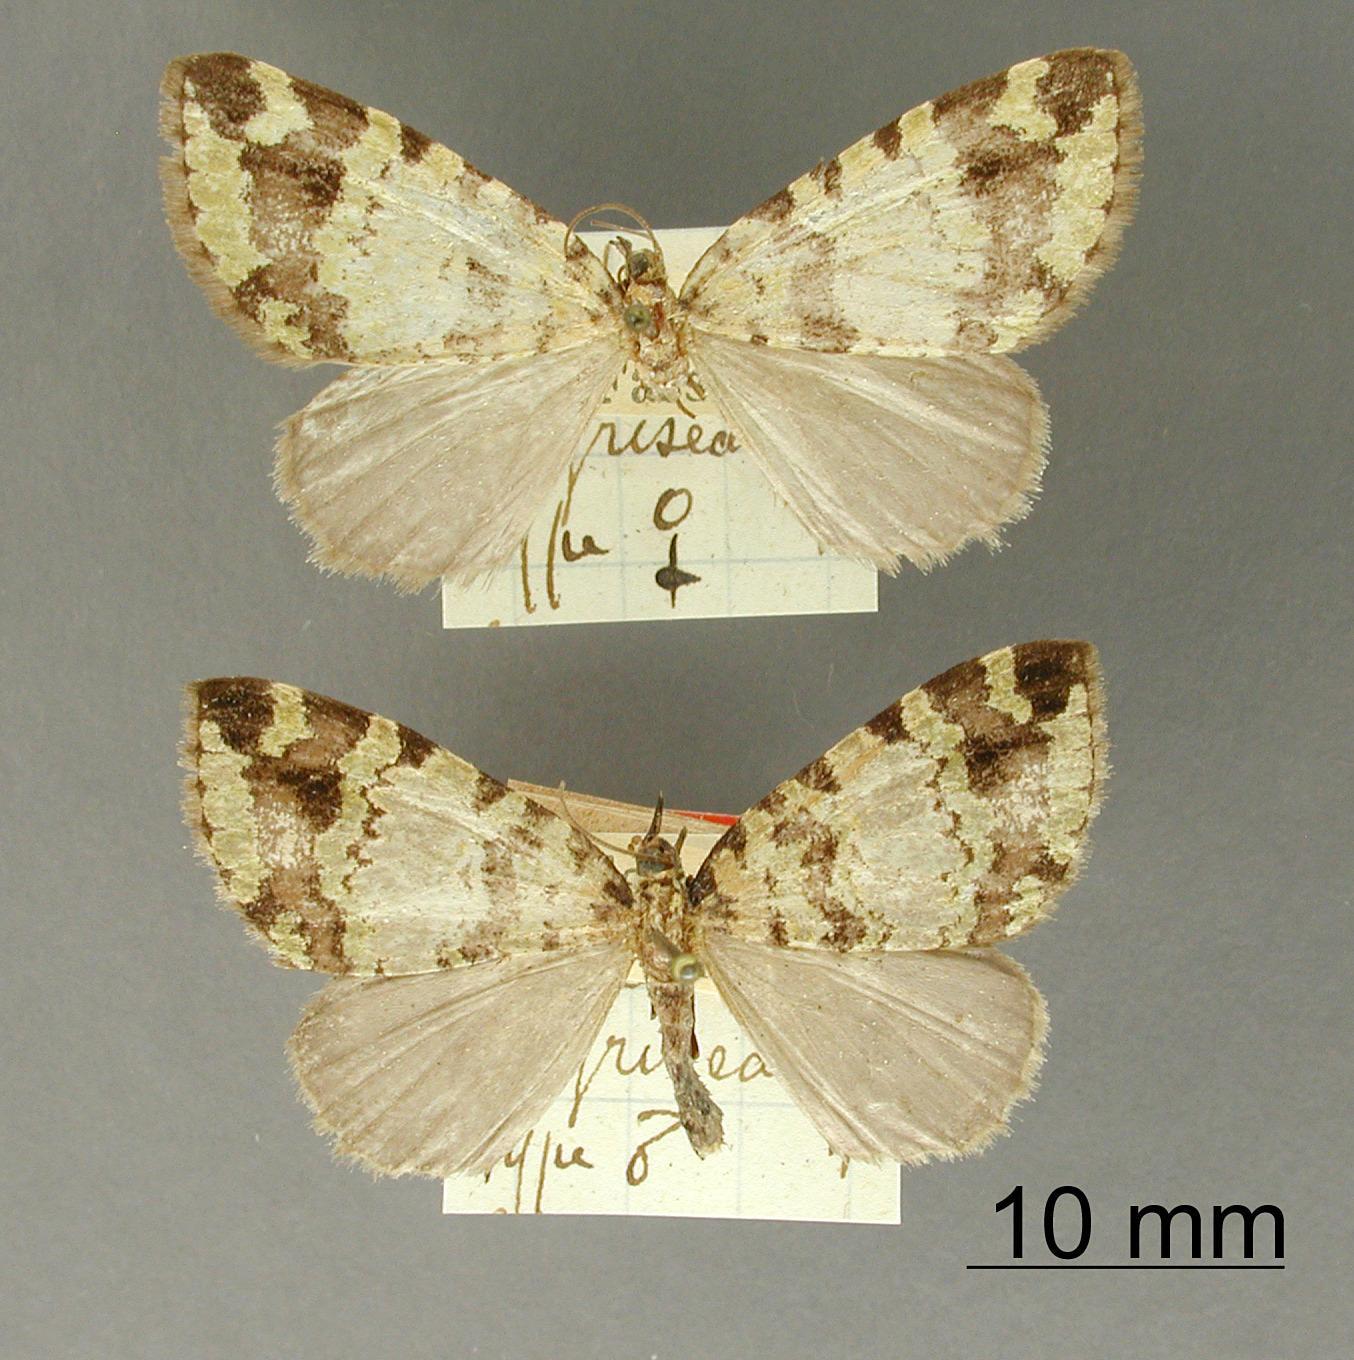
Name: Rhodomena griseata
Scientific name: Rhodomena griseata Dognin, 1910
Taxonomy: Animalia, Arthropoda, Insecta, Lepidoptera, Geometridae, Larentiinae
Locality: San Antonio, Colombia